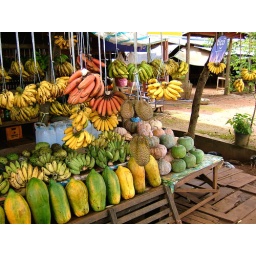
This fruit and vegetable stand on the road from Pakse up the Bolaven Plateau was photographed in October 2009.